David Moosman

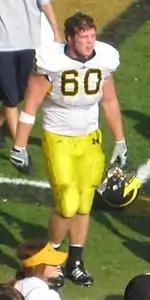
Moosman at a Michigan Wolverines football game in 2008

David Benjamin Moosman (born September 2, 1986) is an American football player who was signed by the Arizona Cardinals as a free agent following the 2010 NFL draft. He had previously played four years for the Michigan Wolverines football team, where he was a regular starter on the offensive line as a redshirt junior and senior for the 2008 and 2009 teams.